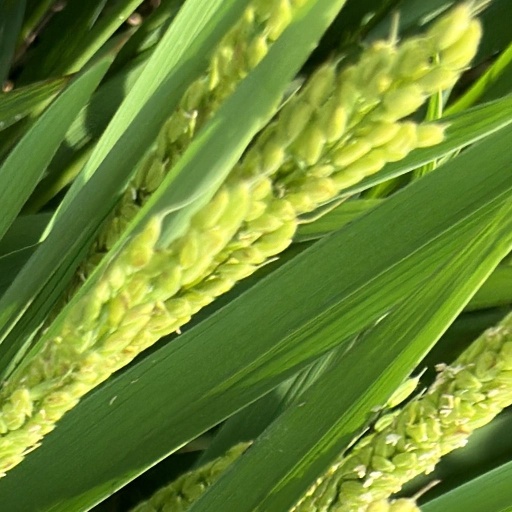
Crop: rice